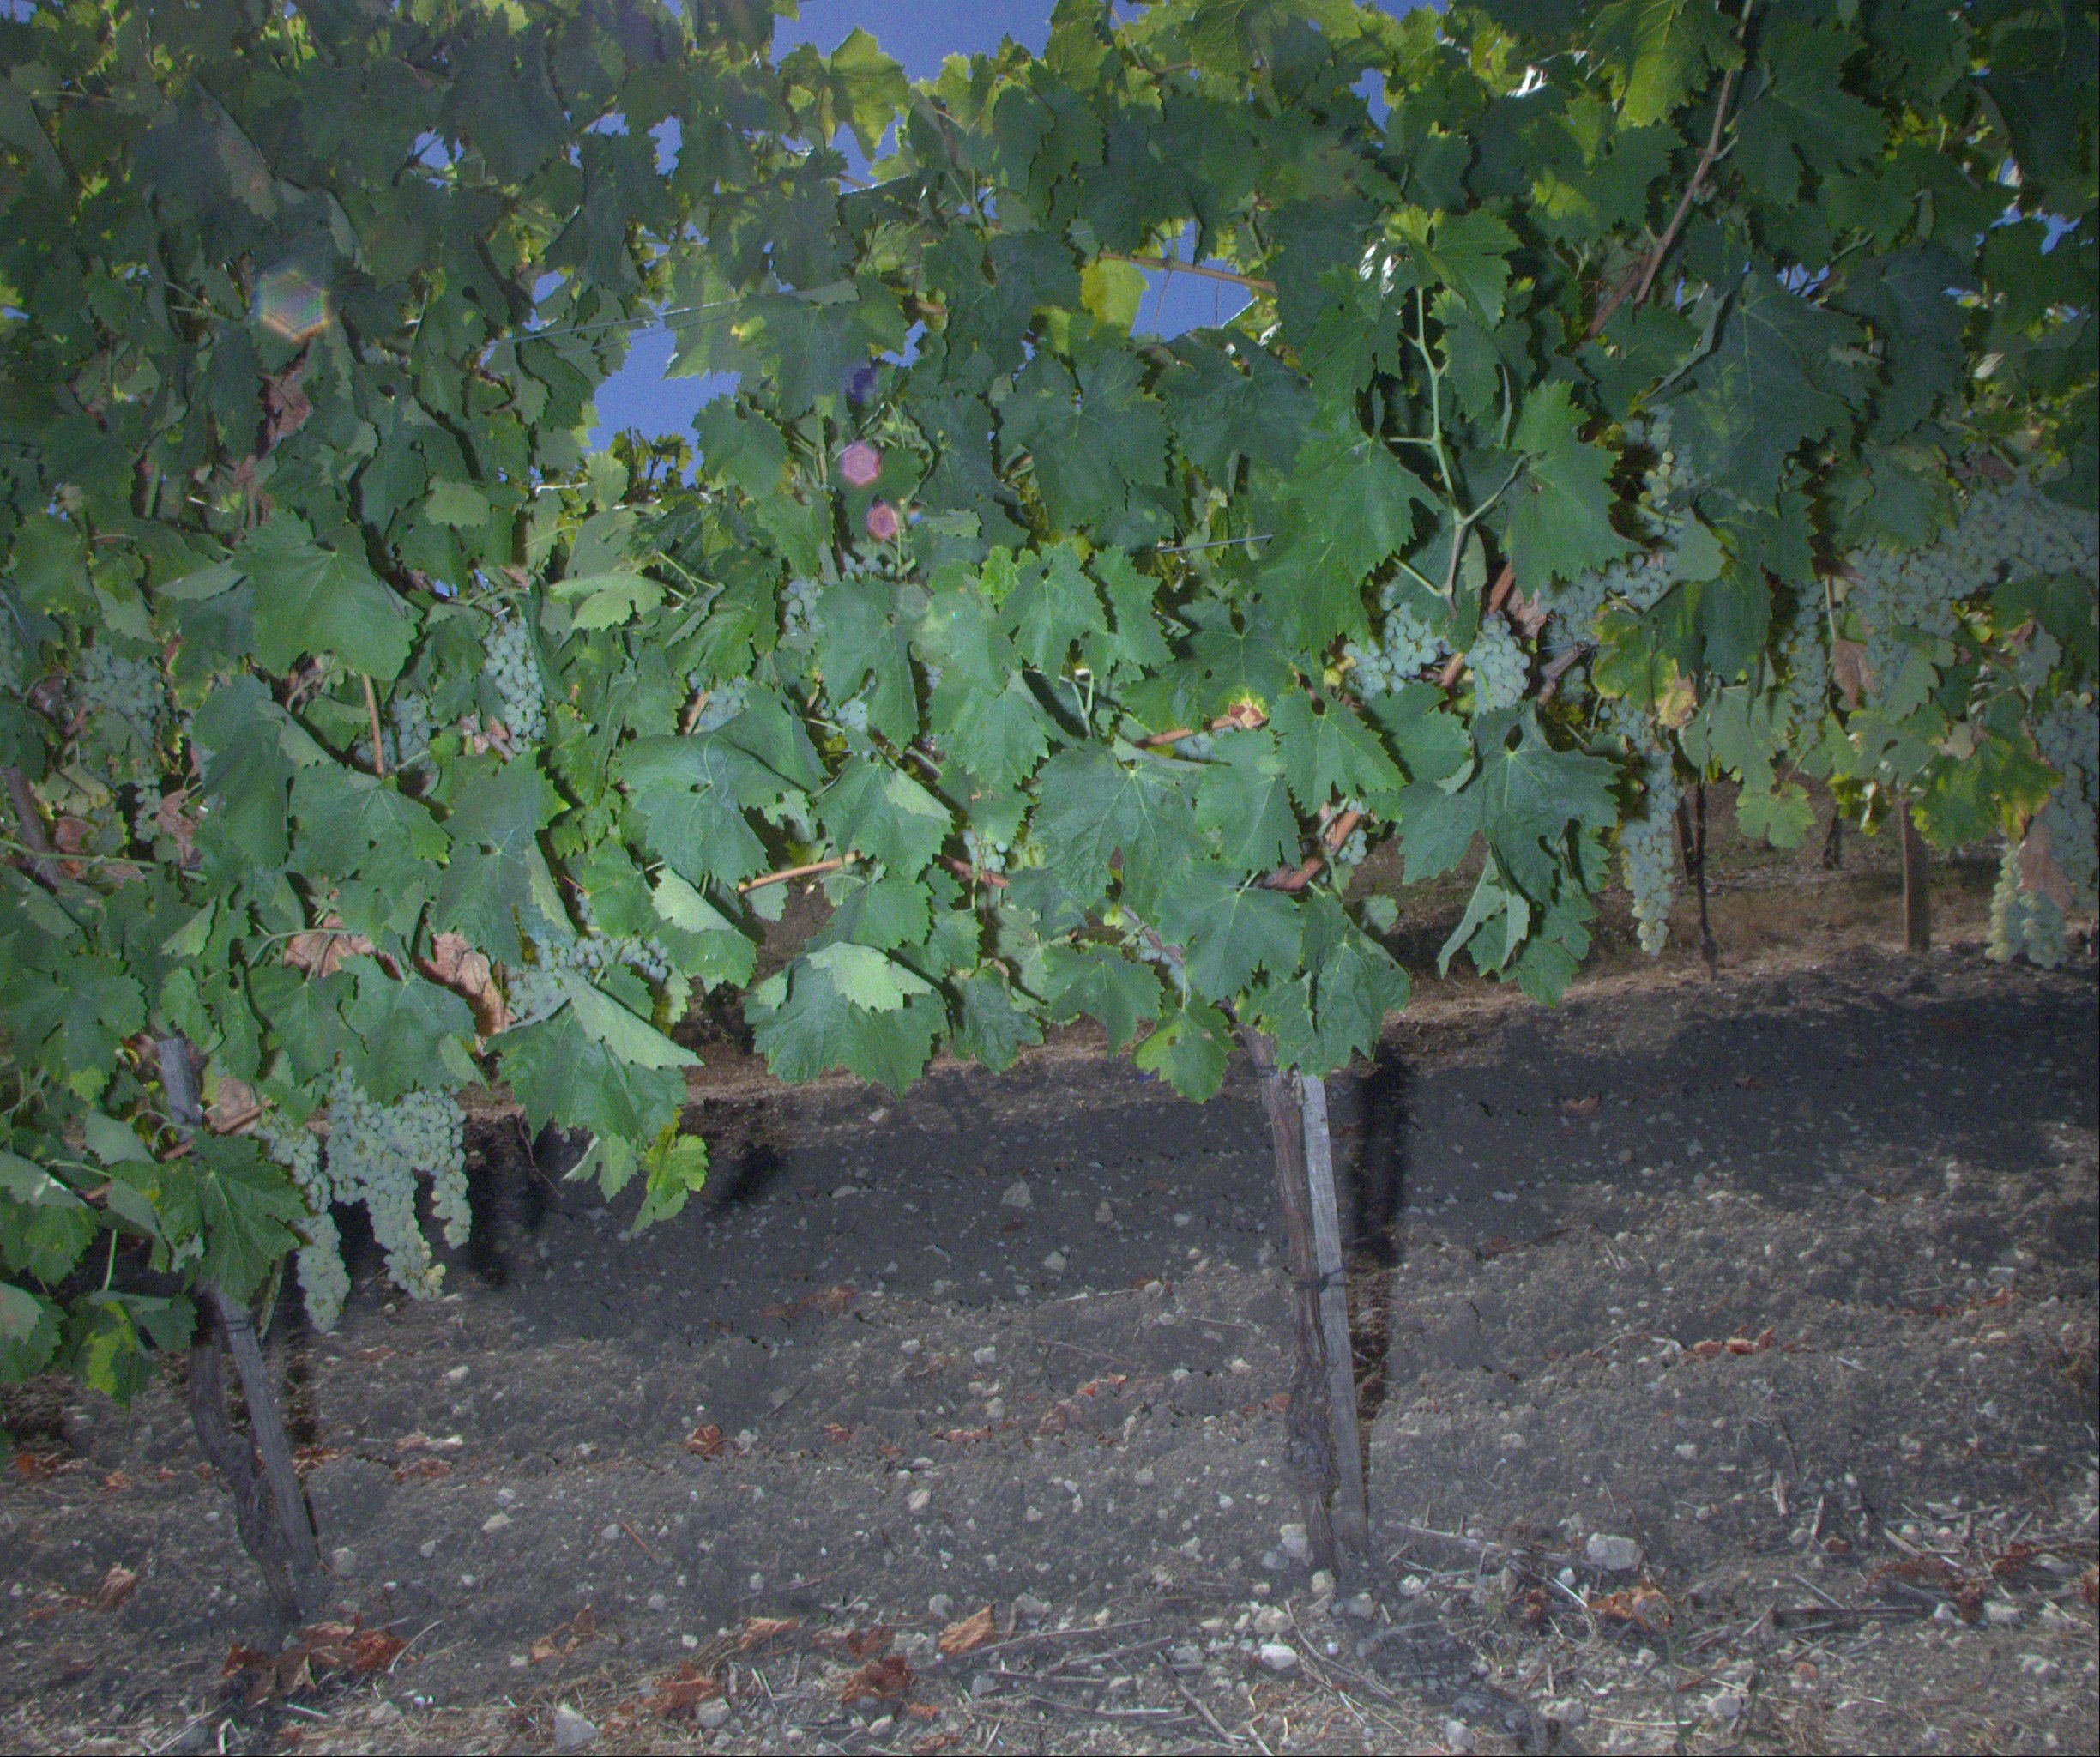
Grape variety: ugni-blanc
Disease: confounding disease (conf)